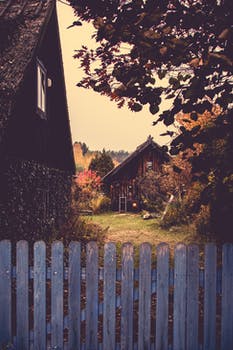
Label: No Watermark